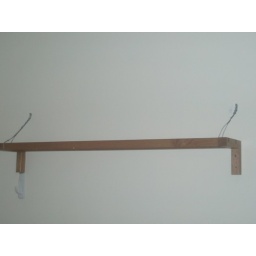
shelf in bedroom that was to be removed